Belmond, Iowa

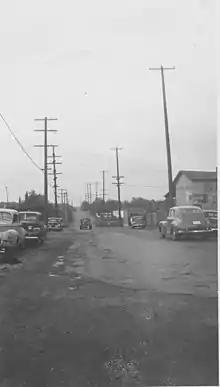
Main Street, Belmond, Iowa 1945

On October 14, 1966, an F5 tornado ripped apart the community, destroying or damaging about 600 homes and 75 businesses. Six people were killed and large swaths of the town were left in ruins. On June 12, 2013, an EF3 tornado affected the northern sections of town by damaging or destroying several businesses and homes.